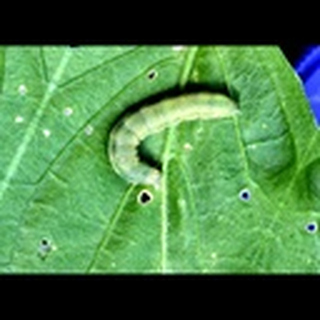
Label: cotton_army_worm